Hizen-Kashima Station

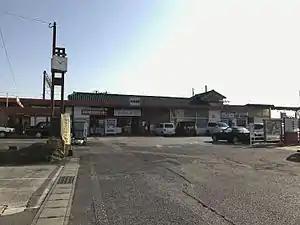
Hizen-Kashima Station in 2016

is a passenger railway station located in the city of Kashima, Saga Prefecture. It is operated by JR Kyushu.